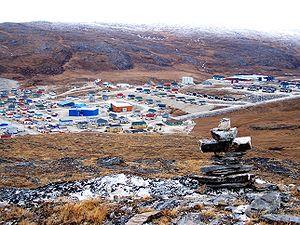
Le lac Courtois est un lac d'eau douce qui se situe dans la ville de Chibougamau, dans la région administrative du Nord-du-Québec, au Québec, Canada.
Kuujjuarapik est une terre réservée inuit faisant partie de l'administration régionale Kativik, dans la région administrative du Nord-du-Québec, au Québec.
L'aéroport de Fontanges est situé à 6,9 km à l'est de Fontanges dans le Nord-du-Québec au Canada. Il s'agit d'un aéroport privé opéré par Hydro-Québec.
Inukjuak est une terre réservée inuite de l'administration régionale de Kativik dans la région administrative du Nord-du-Québec au Québec créée le 2 mai 1995.